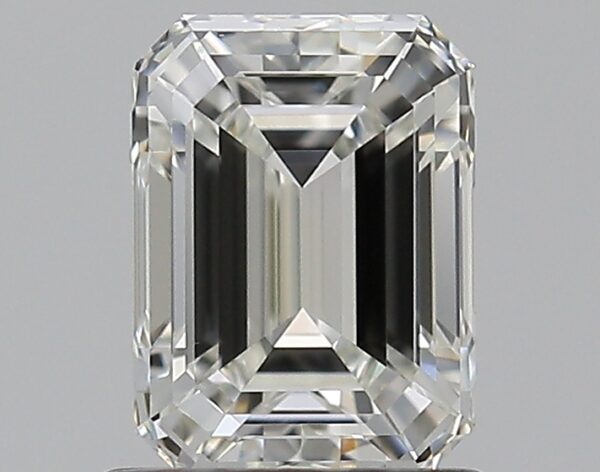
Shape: emerald
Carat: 1.02
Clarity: VVS2
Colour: H
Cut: EX
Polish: VG
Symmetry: EX
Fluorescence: N
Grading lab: GIA
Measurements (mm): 6.53 x 4.83 x 3.31